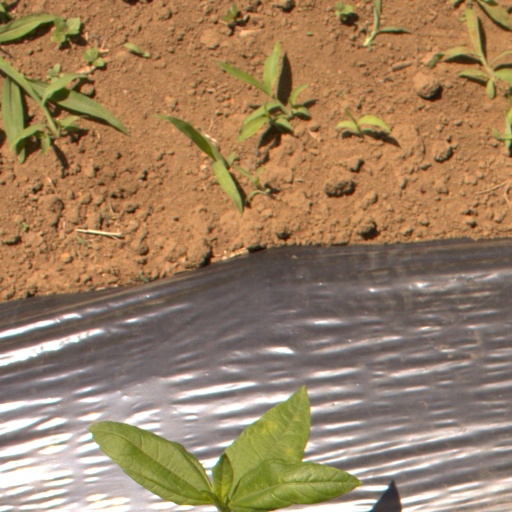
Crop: Jerusalem artichoke